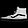
Label: Sneaker